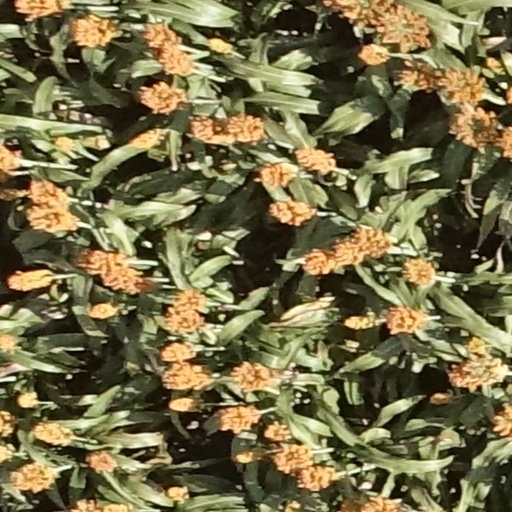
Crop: sorghum